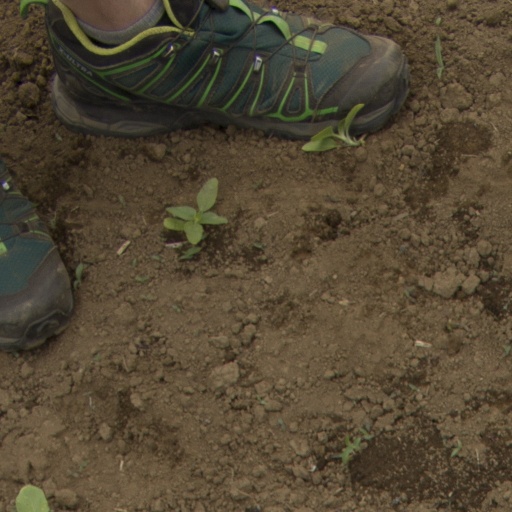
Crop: Jerusalem artichoke